Knez Mihailova Street

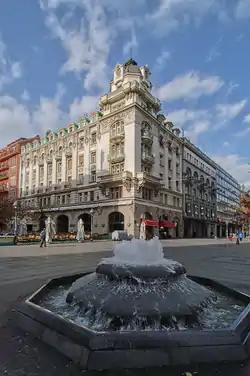
Corner with "Ruski car" restaurant

In the early 20th century, a wealthy merchant Vlada Mitić opened the first department store in Belgrade at No. 41. It was the first building specifically projected to be a large, modern store. Mitić implemented the novelties like the delay in payment and modernized advertising of the goods.